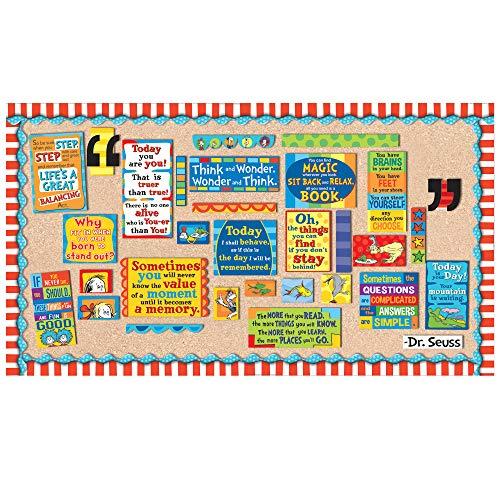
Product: Eureka Dr.Seuss 'Cat in The Hat' Bulletin Board Trim and Classroom Decoration for Teachers, 12pc, 3.25'' W x 37'' L
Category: Office Products | Office & School Supplies | Education & Crafts | Early Childhood Education Materials
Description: The Cat in the Hat classroom trim for teachers and students will transform your classroom into a colorful center for learning.
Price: $14.62
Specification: ASIN:B00D4KO1I0|ShippingWeight:9.6ounces(Viewshippingratesandpolicies)|DomesticShipping:ItemcanbeshippedwithinU.S.|InternationalShipping:ThisitemcanbeshippedtoselectcountriesoutsideoftheU.S.LearnMore|DateFirstAvailable:June4,2013